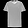
Label: T - shirt / top